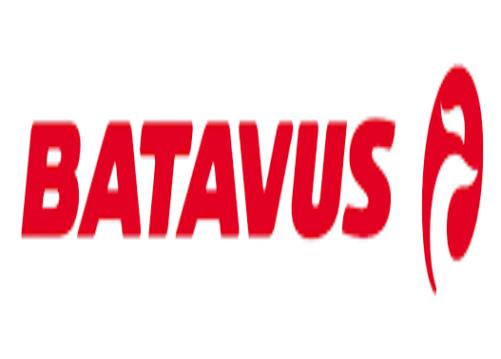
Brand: batavus
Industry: Transportation